1968 Bathurst Gold Star Trophy

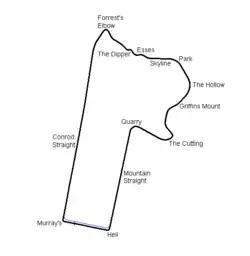
Layout of the Mount Panorama Circuit (1938-1986)

The 1968 Bathurst Gold Star Trophy was a motor race staged at the Mount Panorama Circuit near Bathurst in New South Wales, Australia on 15 April 1968. The race was contested over 30 laps at a total distance of approximately 115 miles and it was Round 1 of the 1968 Australian Drivers' Championship.